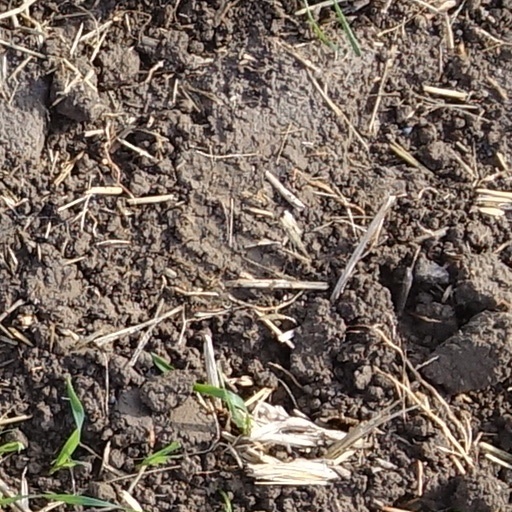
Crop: wheat